Burnt Cabins Gristmill Property

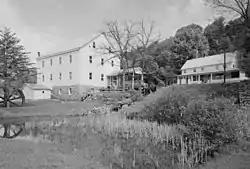
1992 HABS photo

The Burnt Cabins Gristmill Property is an historic house and gristmill which are located in Burnt Cabins, Pennsylvania. It is also a contributing property to the Burnt Cabins Historic District.